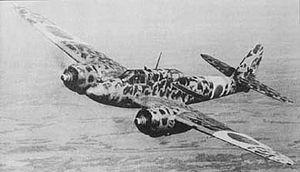
Conçu initialement comme un chasseur bimoteur d’escorte à long rayon d’action, après une gestation longue et difficile, le Kawasaki Ki-45 s'avéra rapidement inadapté à cette mission et c’est dans son rôle de chasseur de nuit qu’il s’avèrera le plus utile. Ses performances correctes à haute altitude et sa capacité à emporter un armement puissant et efficace en firent un adversaire sérieux des bombardiers jusqu’à l’apparition des chasseurs d’escorte américains P-51 au-dessus du Japon. Employé comme appareil de lutte navale, d’attaque au sol, chasseur de nuit, puis comme appareil suicide contre les B-29, les utilisations de cet avion finalement très réussi furent variées.